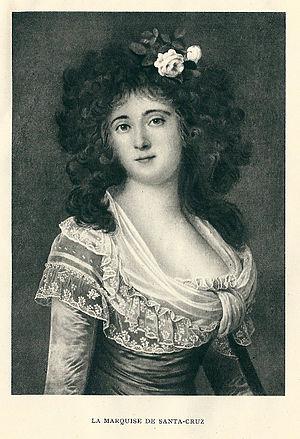
Mariana Waldstein-Wartenberg (1763-1808), neuvième marquise de Santa Cruz